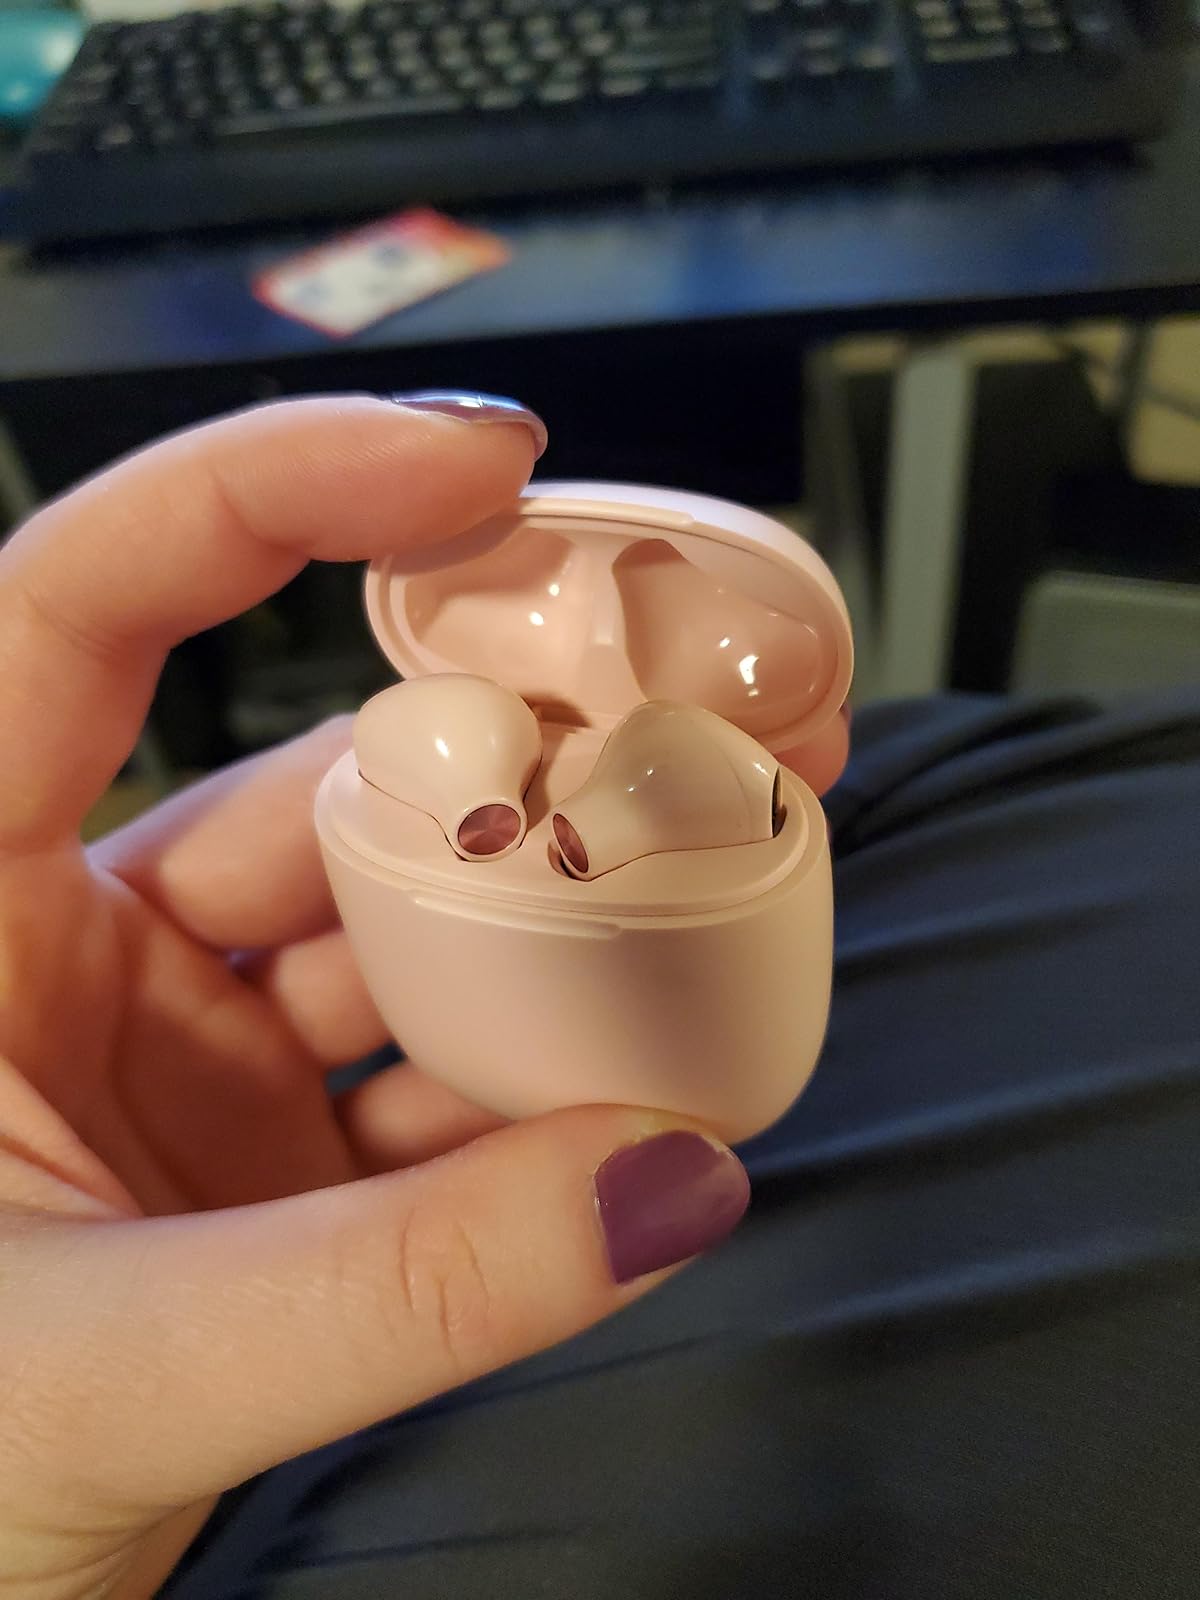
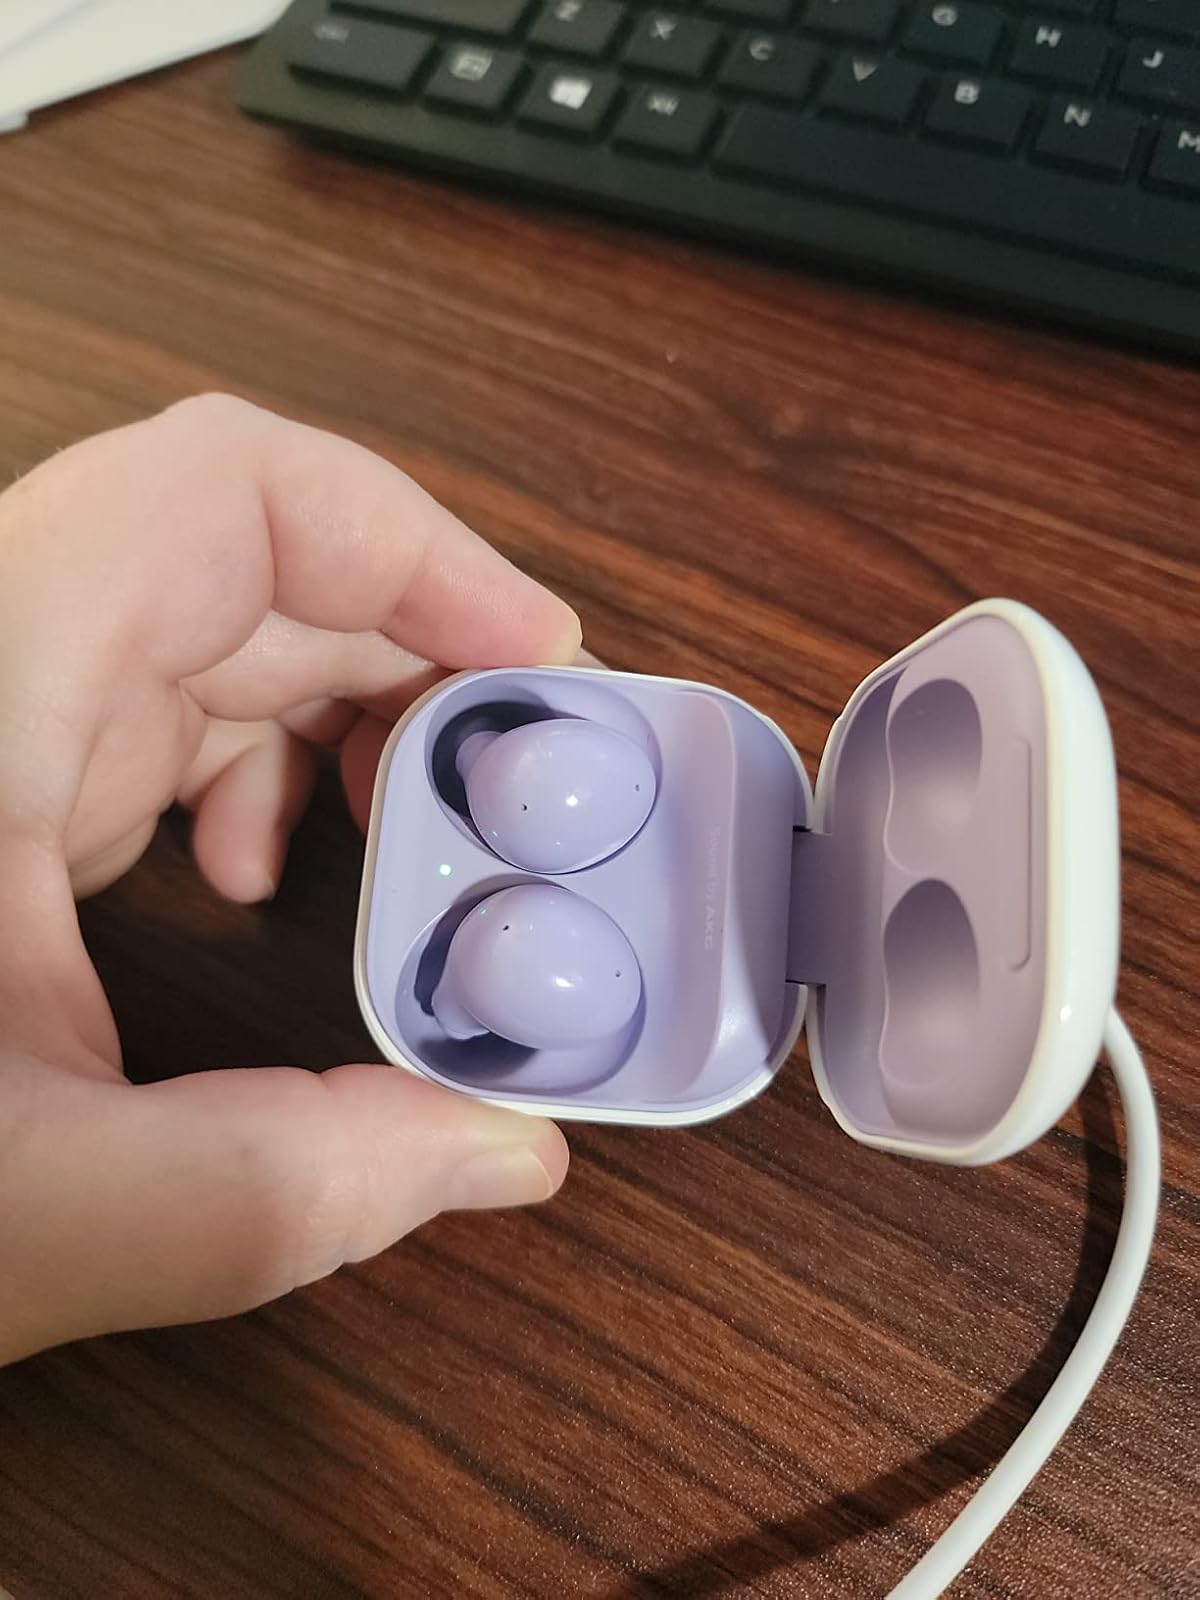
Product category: earbuds
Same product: no